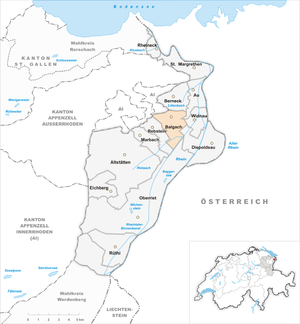
Balgach est une commune suisse du canton de Saint-Gall, située dans la circonscription électorale de Rheintal.